North Wales Crusaders

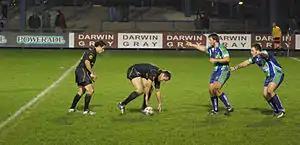
A Crusaders game in 2008

In the summer of 2003, the WRU voted to reduce the top tier of Welsh professional rugby union from nine clubs into five regions. The Celtic Warriors officially represented the Mid-Glamorgan Valleys area, which in practice meant that they were a combination of Pontypridd RFC and Bridgend RFC.